Anne of Denmark and her African servants

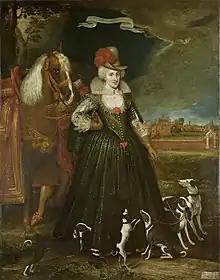
Anne of Denmark and her African servant at Oatlands Palace, by Paul van Somer. The name of the servant has not yet been traced.

Anne of Denmark (1574–1619) was the wife of James VI and I, King of Scotland, and King of England after the Union of Crowns. In 1617, she was depicted in a painting by Paul van Somer with an African servant holding her horse at Oatlands Palace. There are archival records of Africans or people of African descent, often called "Moors" or "Moirs", in her service. One of the first publications to mention Anne of Denmark's "Moir" servant in Scotland was edited by James Thomson Gibson-Craig in 1828.